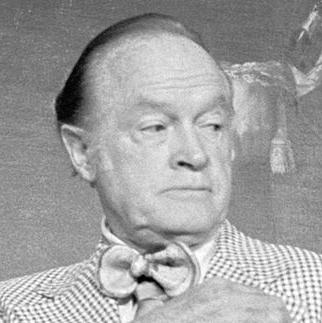
Age: 74